Kadu Makrani

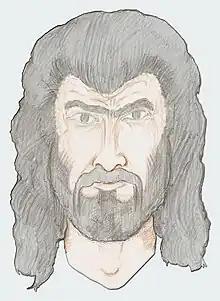
Imaginary sketch of Kadu Makrani

(famously known as Kadu Makrani; c. 1841 — 5 June 1887) was a 19th-century Indian revolutionary who operated mainly in Kathiawar region of Gujarat but was born and raised in Makran. He is famously known for opposing and resisting British rule and rule by the upper class of Gujarat in favor of the rights of the poor lower class.